Cat genetics

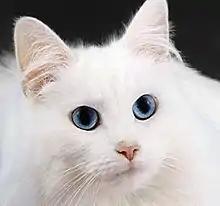
Blue-eyed cats with white fur have a high incidence of genetic deafness.

Cat genetics describes the study of inheritance as it occurs in domestic cats. In feline husbandry, it can predict established traits (phenotypes) of the offspring of particular crosses. In medical genetics, cat models are occasionally used to discover the function of homologous human disease genes.